Colt Detective Special

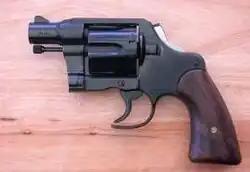
Fitz Special

John Henry Fitzgerald, an employee of Colt Firearms from 1918 to 1944, first came up with the Fitz Special concept around the mid-1920s based on a .38 Special Colt Police Positive Special revolver.